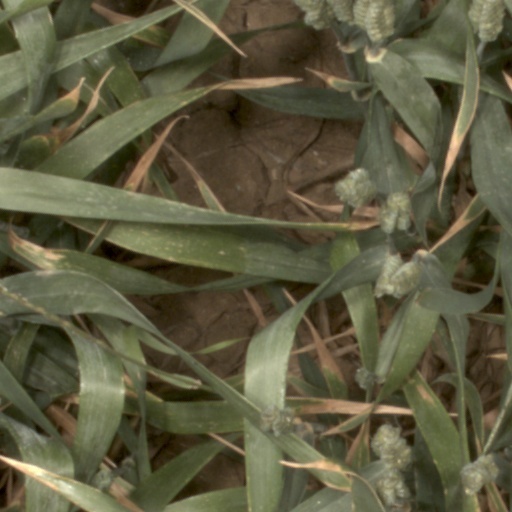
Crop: wheat